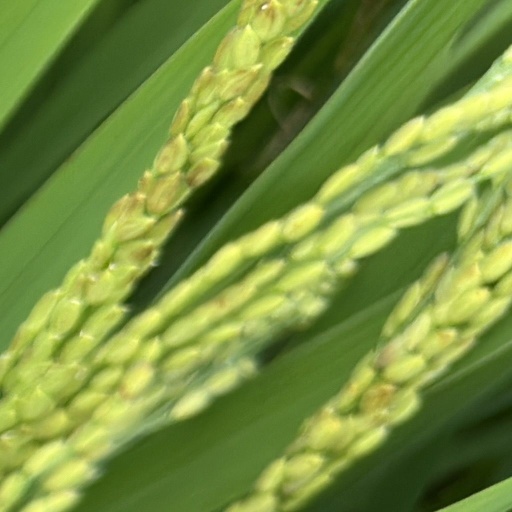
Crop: rice